Macit Karaahmetoğlu

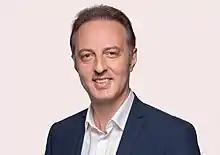

Macit Karaahmetoğlu (born 11 July 1968) is a German lawyer and politician of the Social Democratic Party (SPD) who has been a Member of the German Bundestag since 2021.